Political dissidence in the Empire of Japan

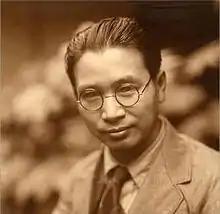
Kagawa Toyohiko, Christian pacifist

Pacifism was one of the many ideologies targeted by the Tokko. George Ohsawa, a pacifist and the founder of the macrobiotic diet, was thrown in jail for his anti-war activities in January 1945. While in prison, he suffered through harsh treatment. When he was finally released, one month after the bombing of Hiroshima, he was gaunt, crippled, and 80% blind. Toyohiko Kagawa, a Christian pacifist, was arrested in 1940 for apologizing to the Republic of China for Japan's occupation of China. Yanaihara Tadao, another Christian, circulated an anti-war magazine beginning in 1936 and through the end of the war.